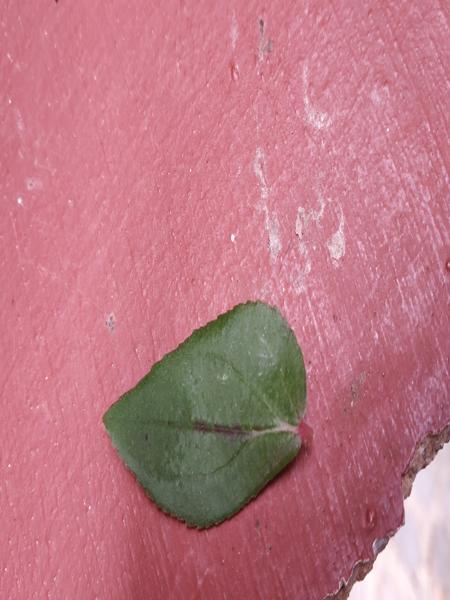
Plant: Astma_weed